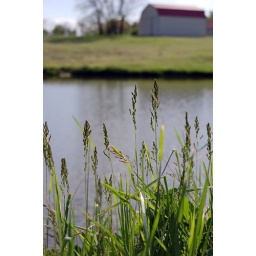
grass by the lake